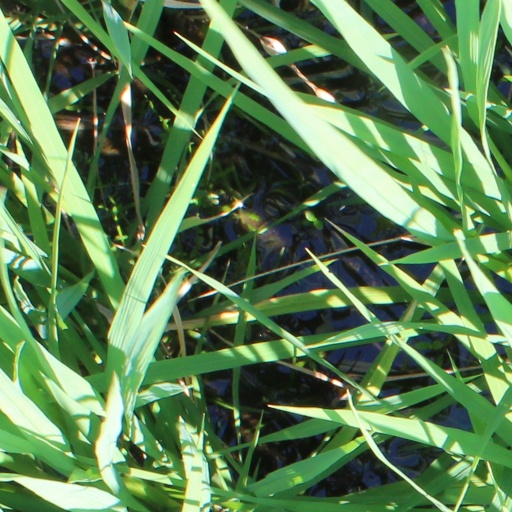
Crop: rice